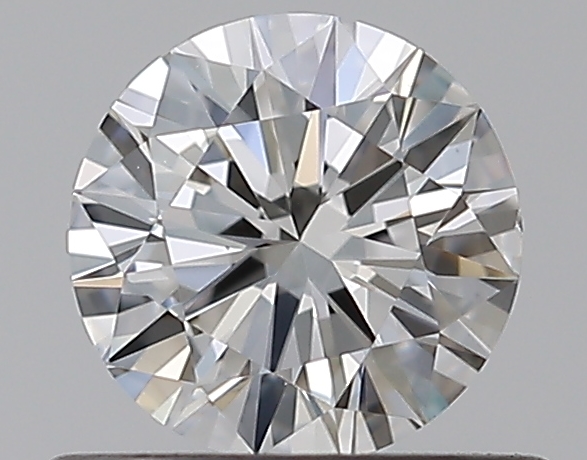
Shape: round
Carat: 0.5
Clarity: VS1
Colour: H
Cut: VG
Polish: EX
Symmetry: GD
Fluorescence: N
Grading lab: GIA
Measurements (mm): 5.03 x 5.09 x 3.1